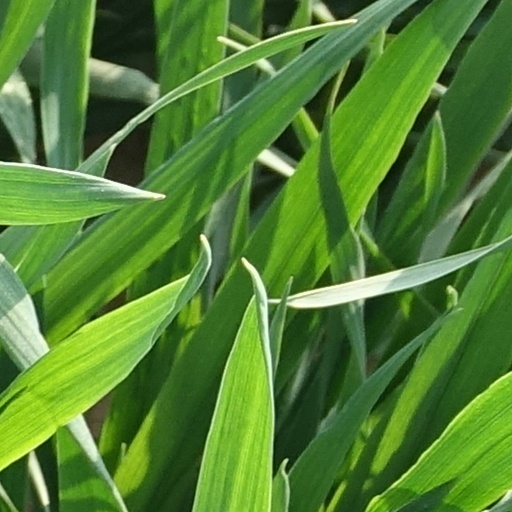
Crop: wheat